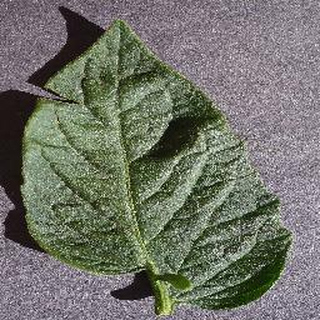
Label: healthy_tomato